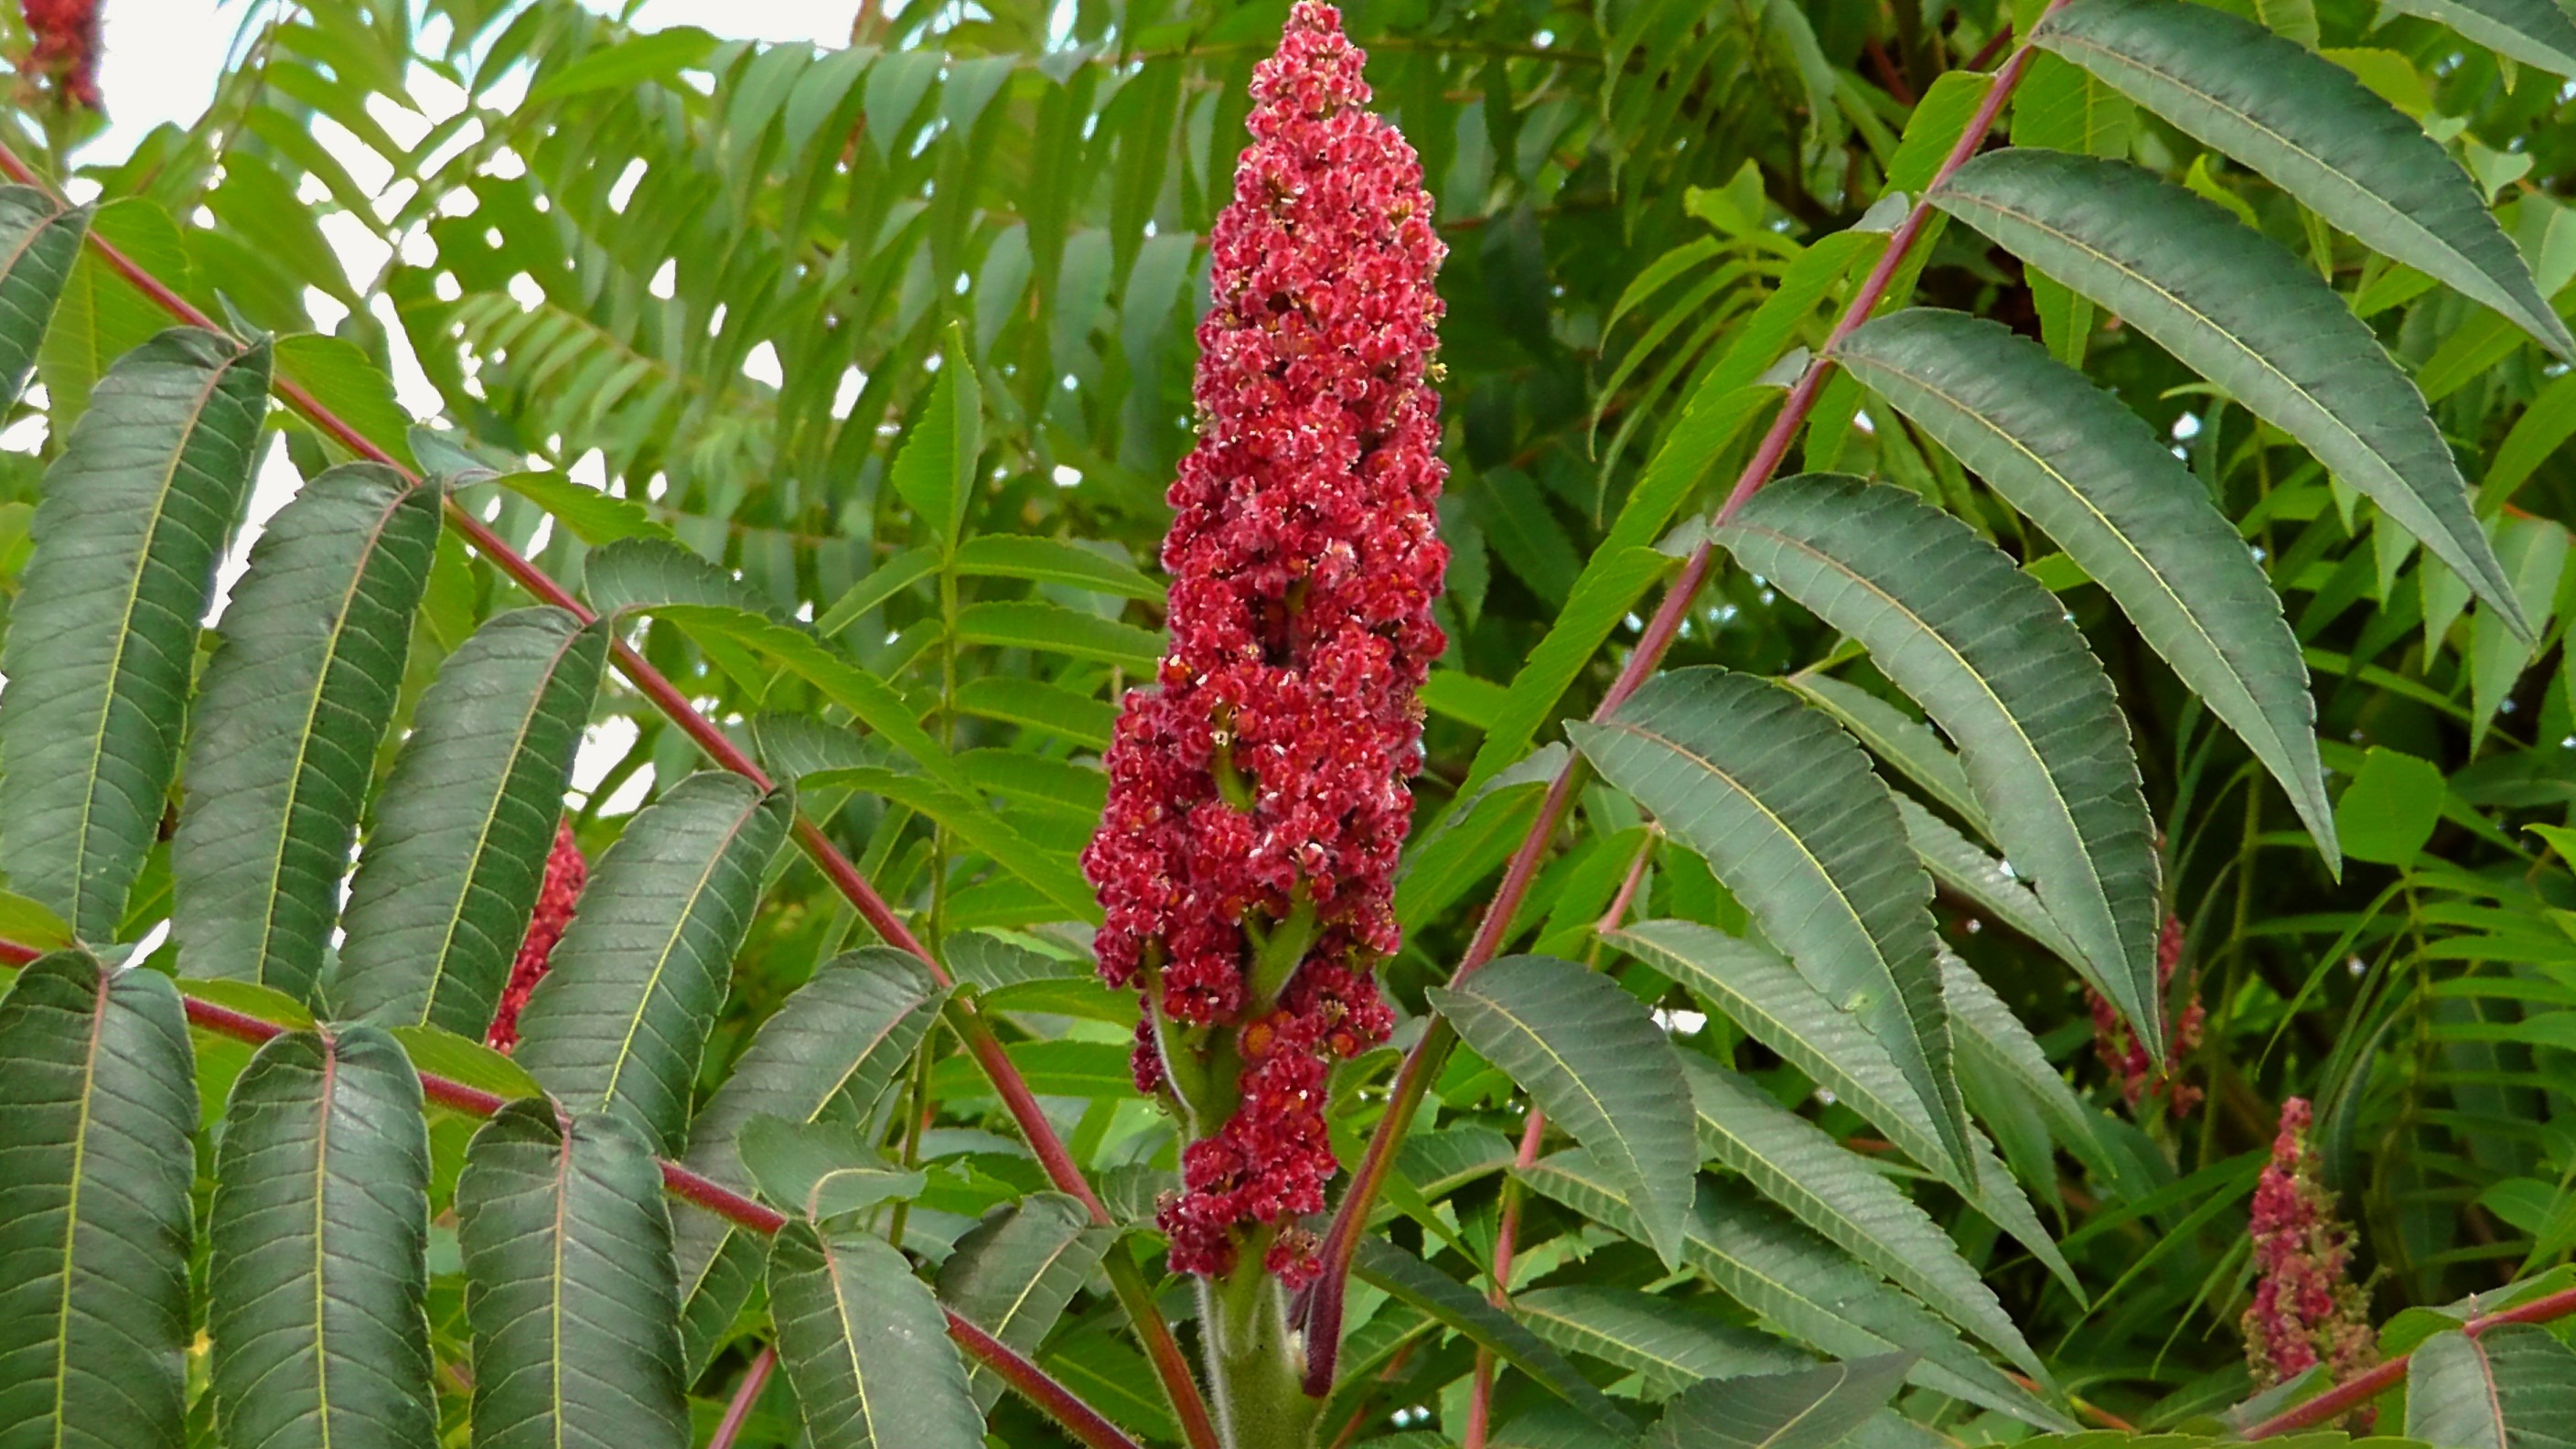
tree, nature, branch, blossom, plant, leaf, flower, bloom, food, red, produce, natural, botany, candle, flora, flowers, trees, shrub, beauty, beautiful, individually, flowering plant, umbel, land plant